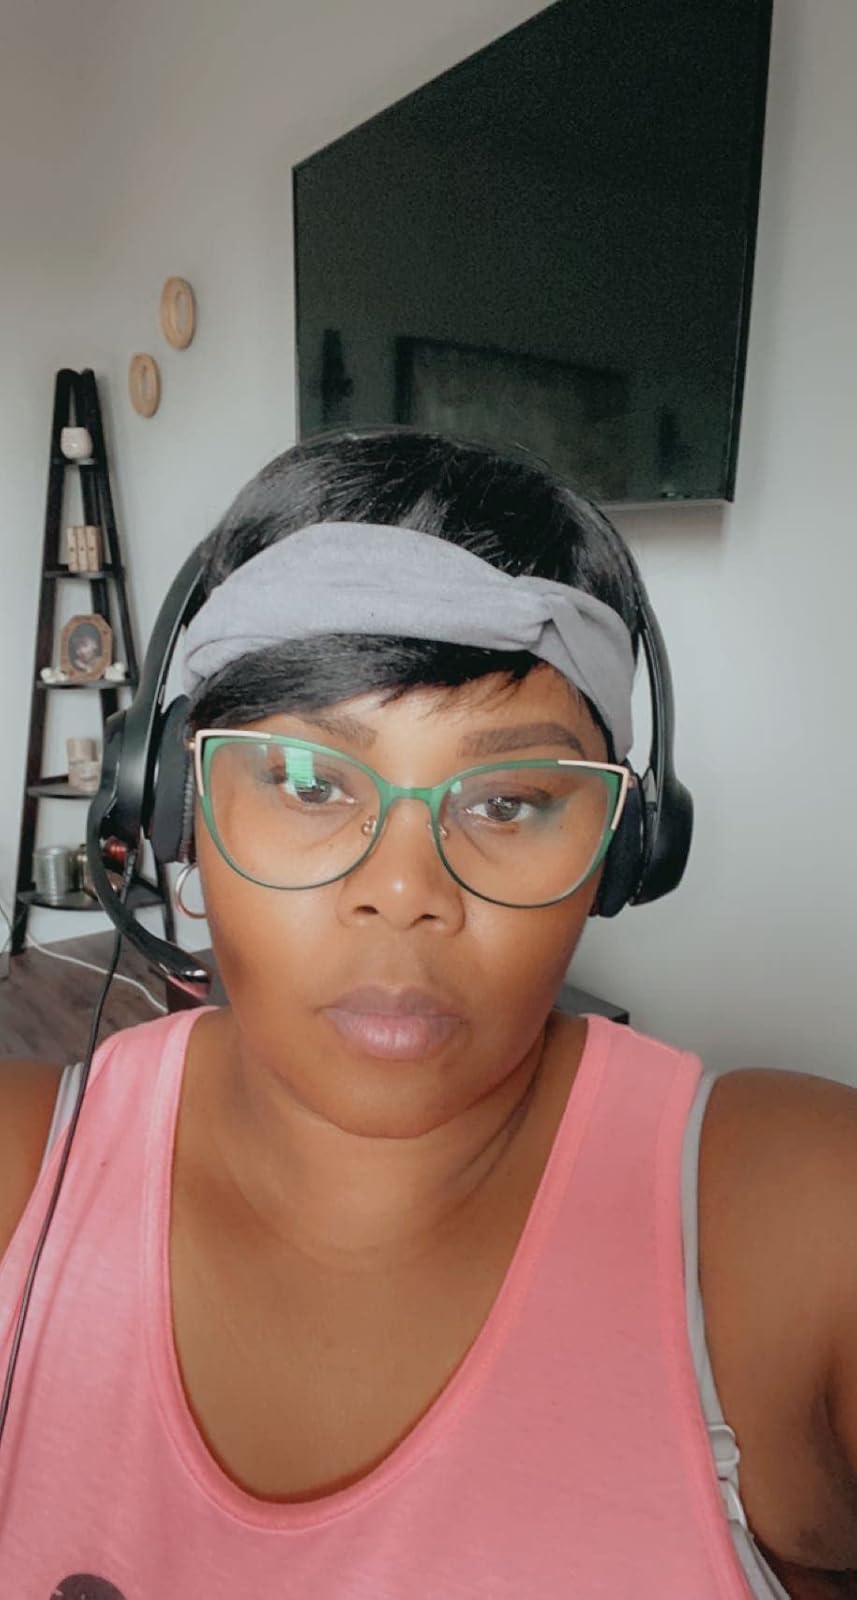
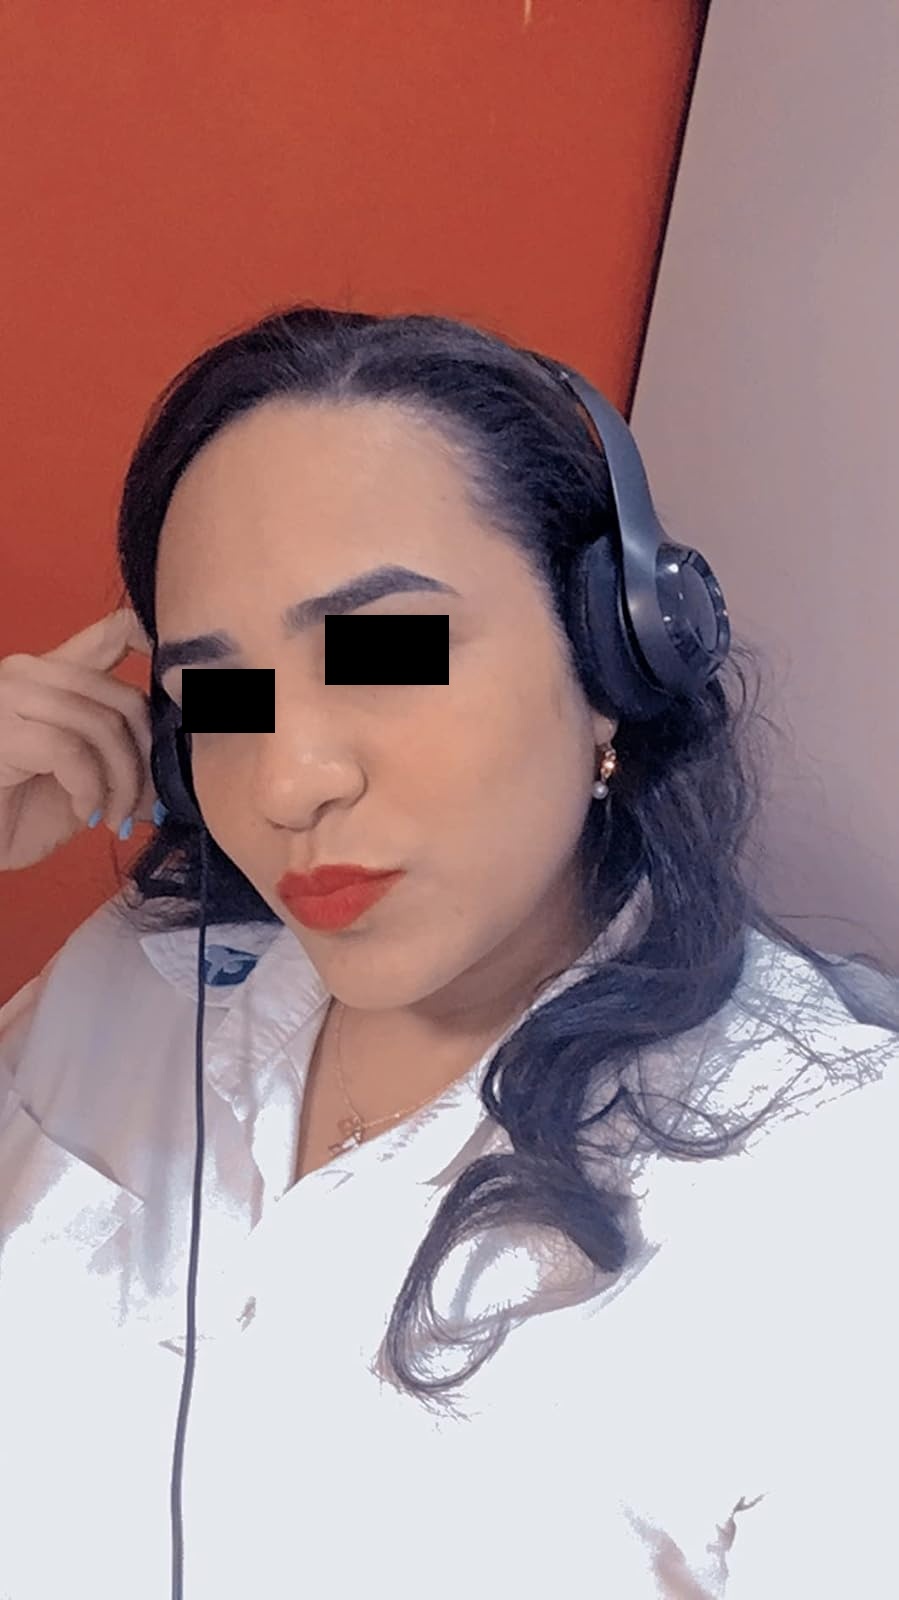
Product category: headphones
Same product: yes